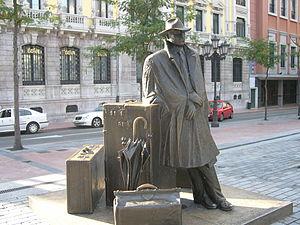
Sculpture El regreso de Williams B. Arrensberg d'Eduardo Úrculo, à Oviedo, en Asturie, Espagne
Un voyage est un déplacement dans l'espace, contraint, effectué vers un point plus ou moins éloigné dans un but personnel ou professionnel ou autre, déplacements motivés par des activités sportives ou socio-culturelles ou de grands événements.